Constantijn l'Empereur

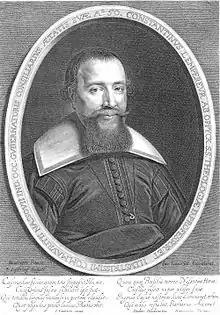
Constantijn l'Empereur

Constantijn l'Empereur (July 1591 – June 1648) was a prominent Dutch Hebraist, a distinguished Orientalist and doctor of theology.